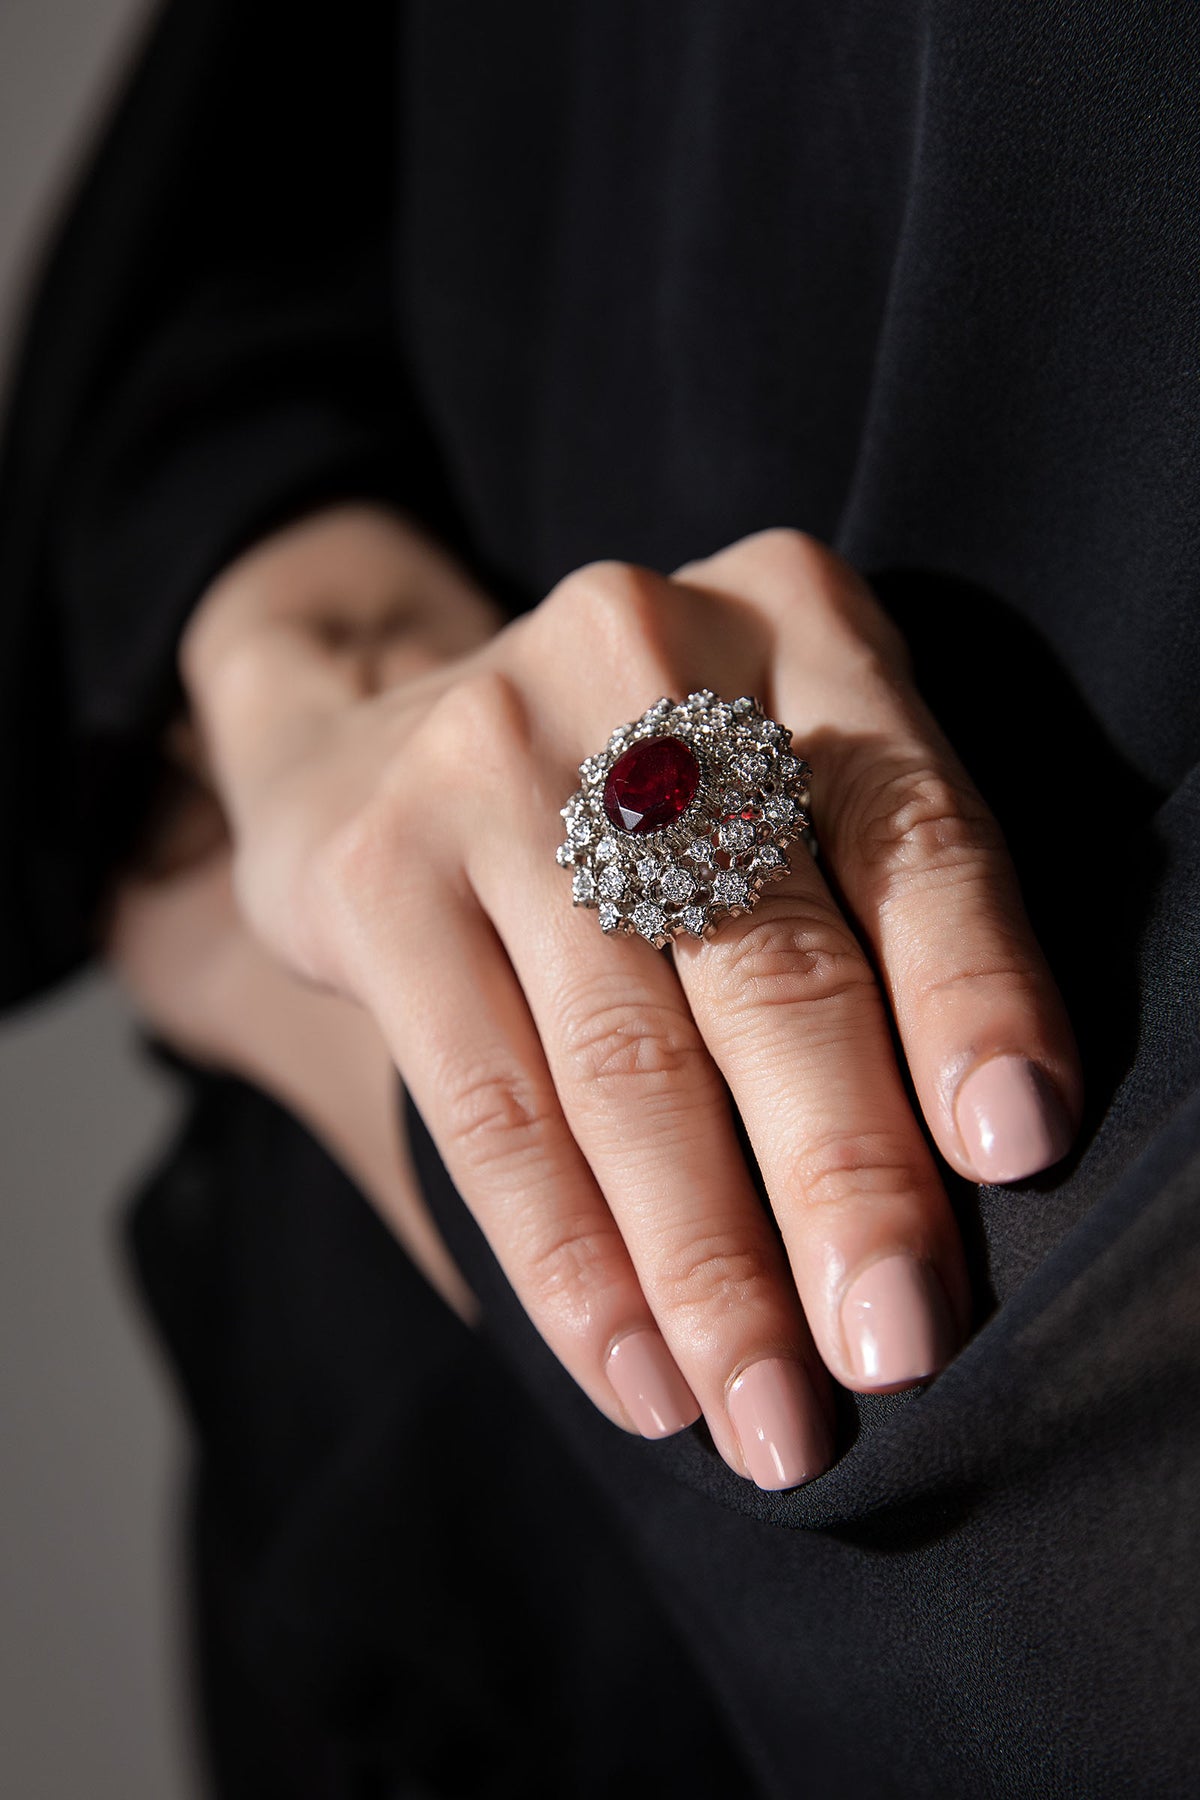
black ruby diamond ring